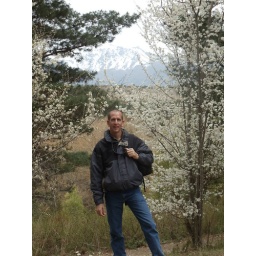
More white flowers near Rio Azul with Handsome Stud